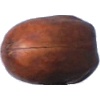
Label: nut_pecan